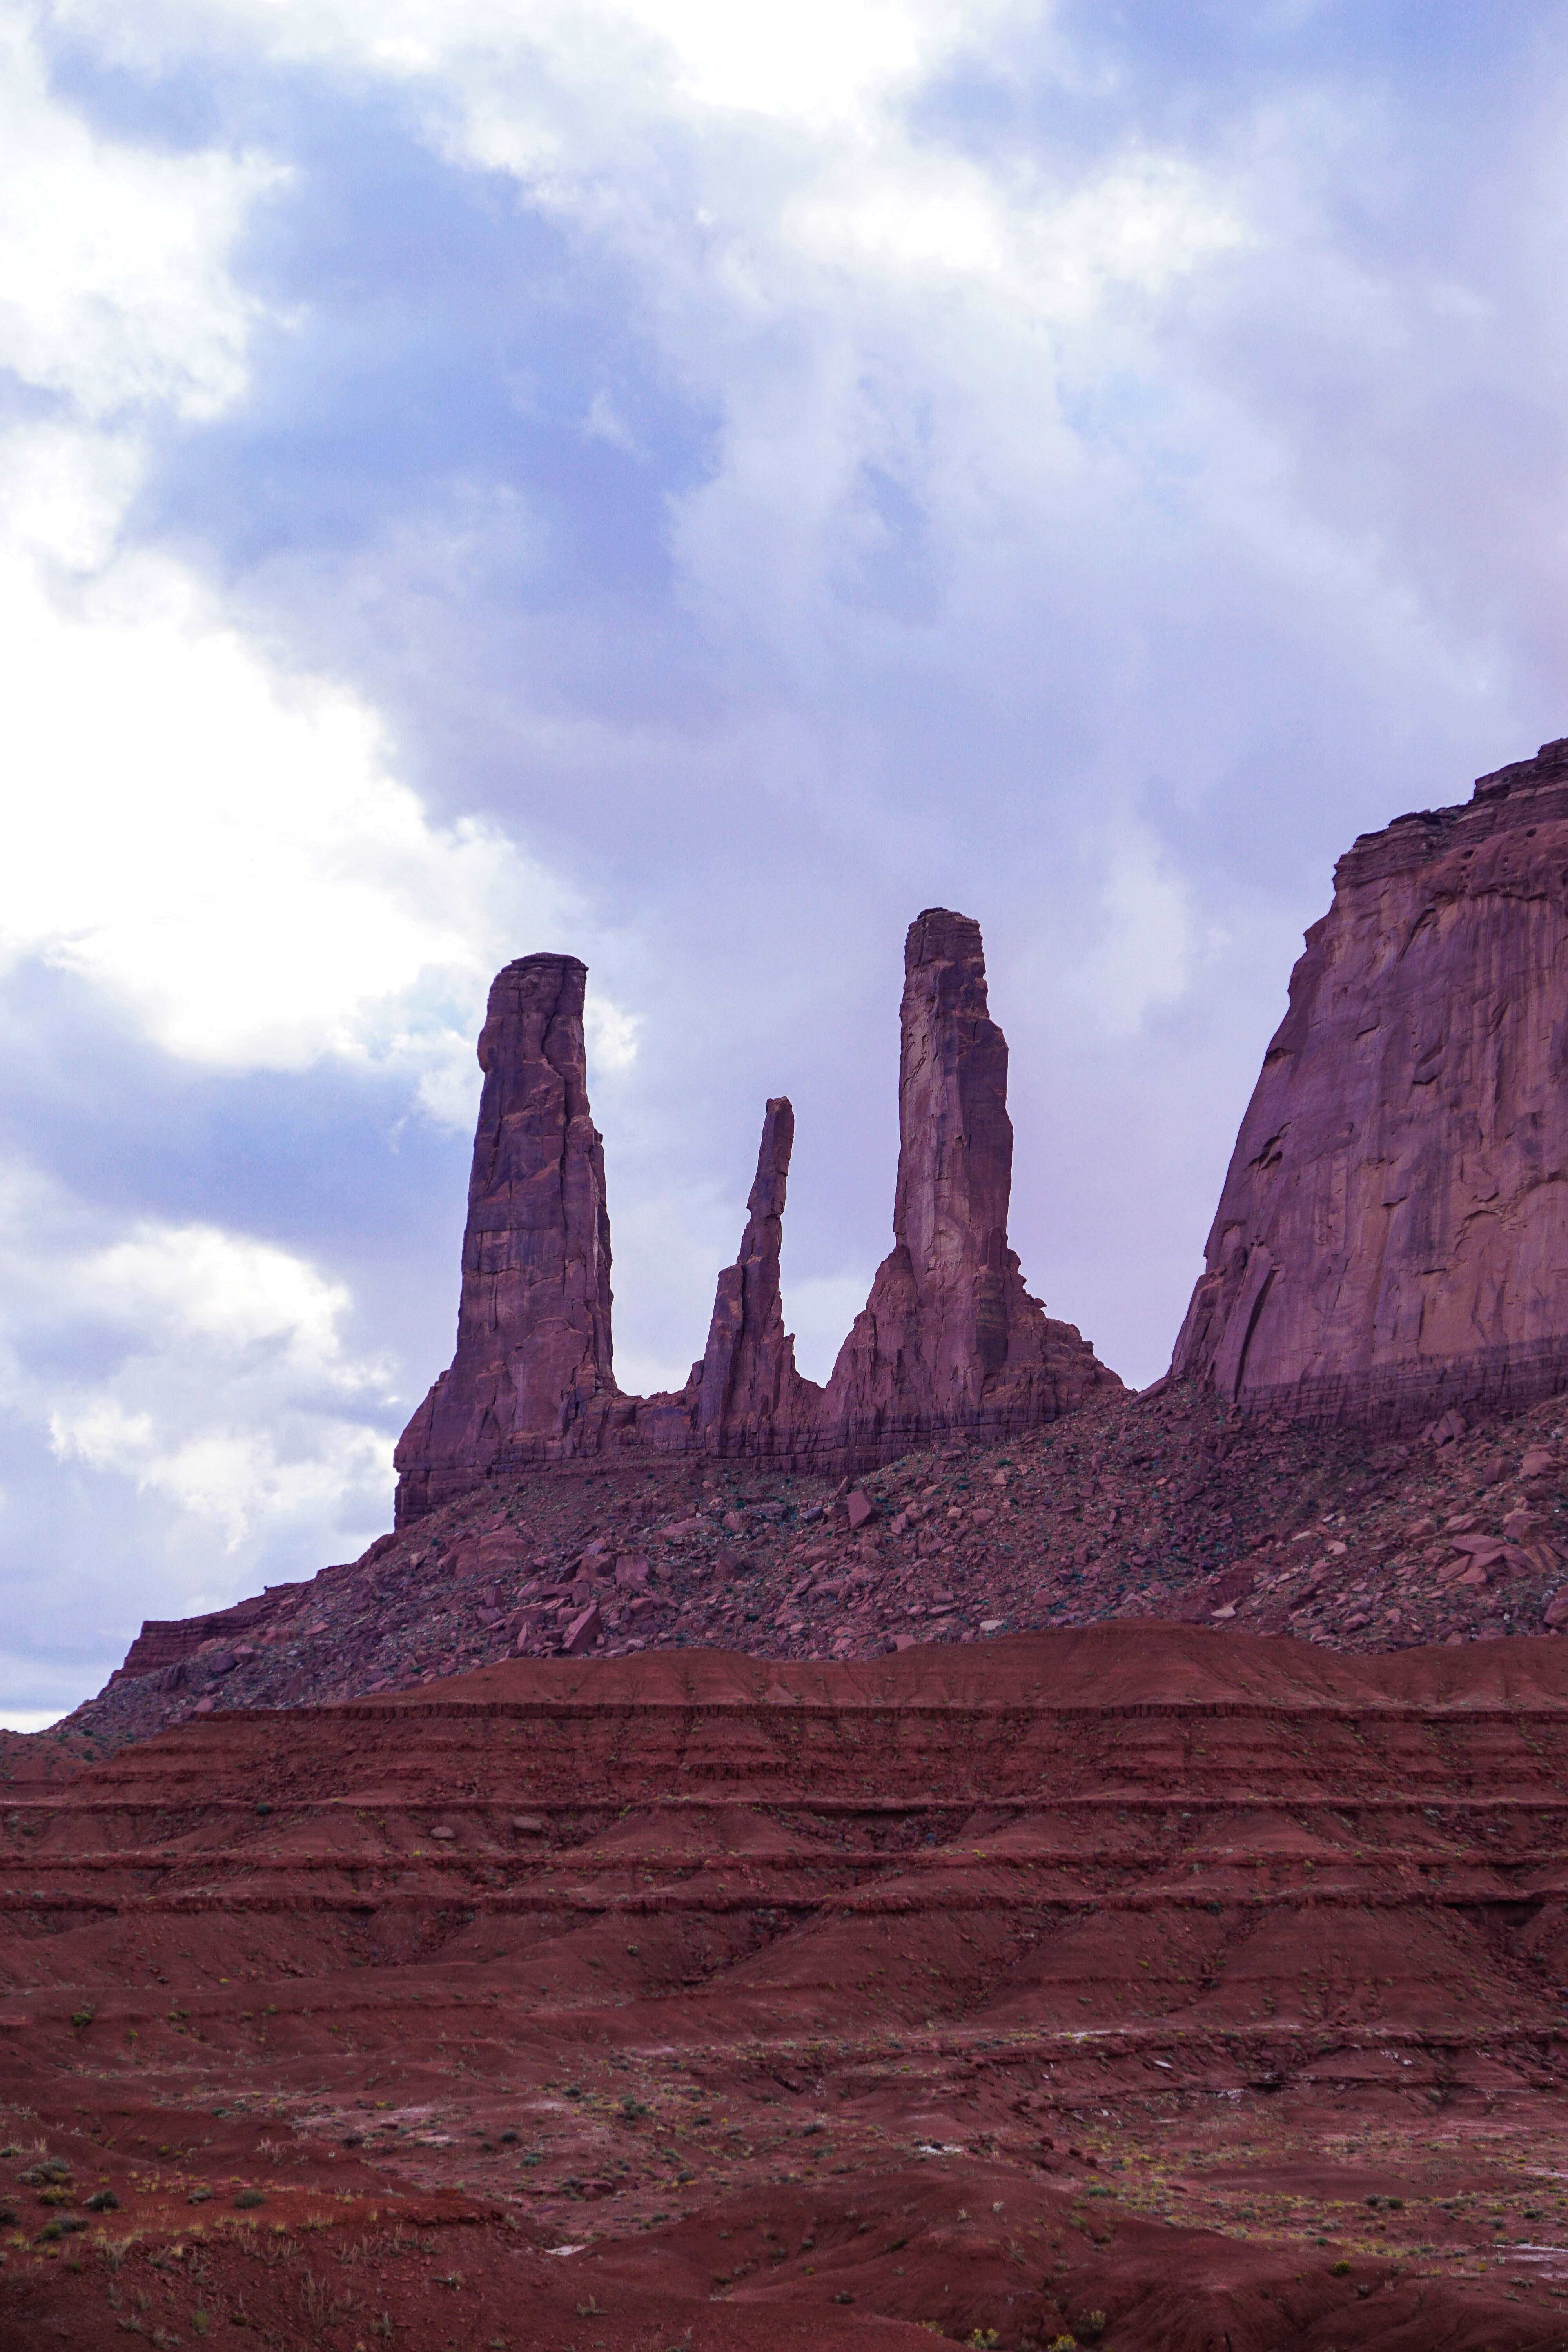
landscape, nature, sand, rock, mountain, sky, desert, sandstone, valley, stone, monument, travel, formation, cliff, arch, red, scenic, park, usa, america, blue, canyon, tourism, terrain, national park, material, mitten, arizona, outdoors, national, west, clouds, geology, utah, mesa, badlands, plateau, western, indian, navajo, tribal, southwest, states, butte, landform, monument valley, geographical feature, mountainous landforms